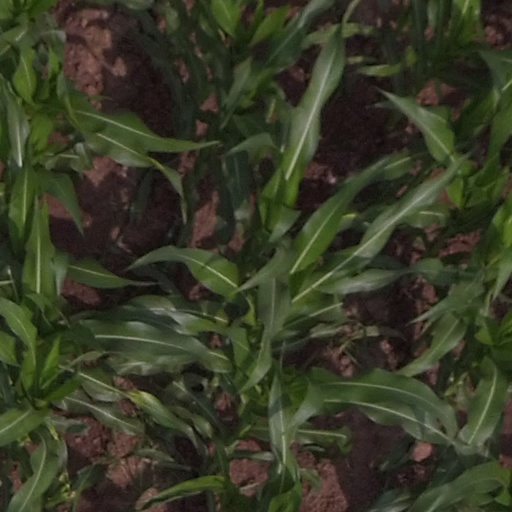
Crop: maize; corn